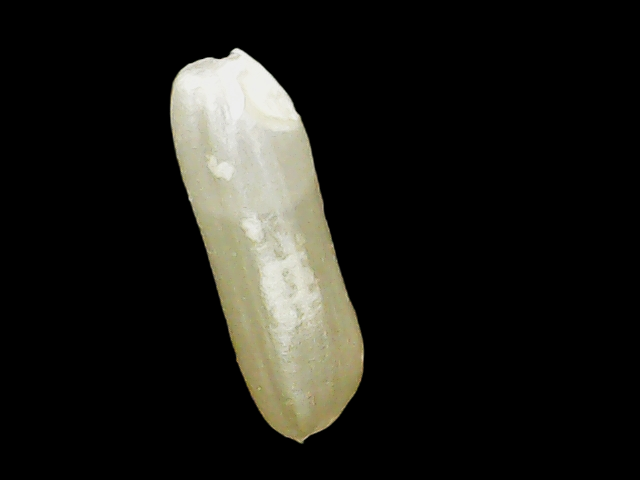
Rice variety: Binadhan14